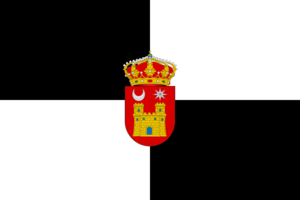
Alarcón est une commune d’Espagne, dans la province de Cuenca, communauté autonome de Castille-La Manche.